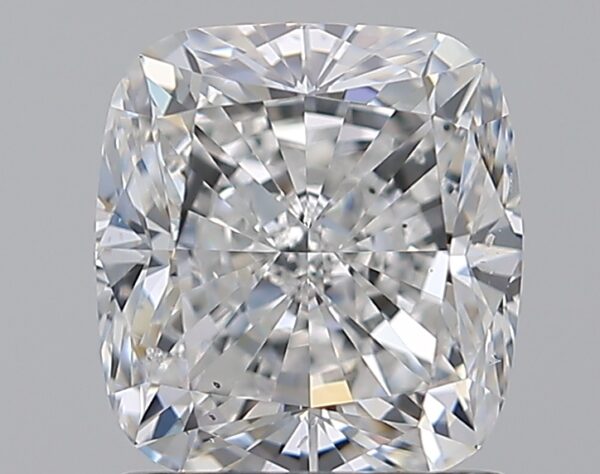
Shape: cushion
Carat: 1.5
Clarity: SI1
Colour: E
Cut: VG
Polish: EX
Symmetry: EX
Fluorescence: ST
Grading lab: GIA
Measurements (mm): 6.56 x 6.12 x 4.28